Cerrejonisuchus

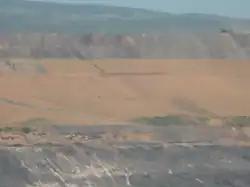
The Cerrejón coal mine, where remains of "Cerrejonisuchus" have been found.

"Cerrejonisuchus" is known from the Middle to Late Paleocene Cerrejón Formation. All known specimens have been found from the Cerrejón open-pit coal mine at the La Puente Pit below Coal Seam 90. The mine has also yielded remains of "Titanoboa cerrejonensis", a recently described long extinct boid that is the largest known snake to have ever existed. Like "Cerrejonisuchus", fossils of "Titanoboa" were found in a gray claystone layer directly underlying Coal Seam 90. Additional dyrosaurid material has been found from the Cerrejón Formation alongside that of "Cerrejonisuchus", and is thought to represent at least two different taxa. The age of the Cerrejón Formation has been dated as Middle-Late Paleocene based on carbon isotopes, pollen, spores, and dinoflagellate cysts.